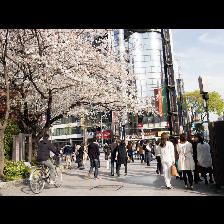
Label: Human